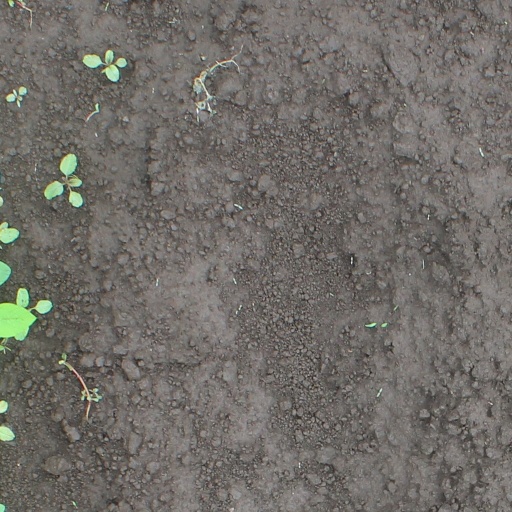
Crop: soybean